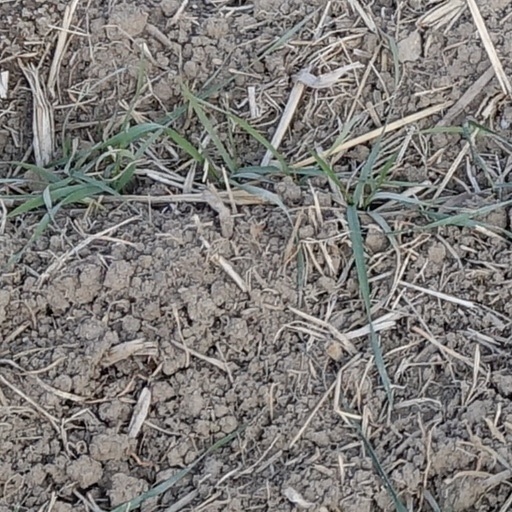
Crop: wheat